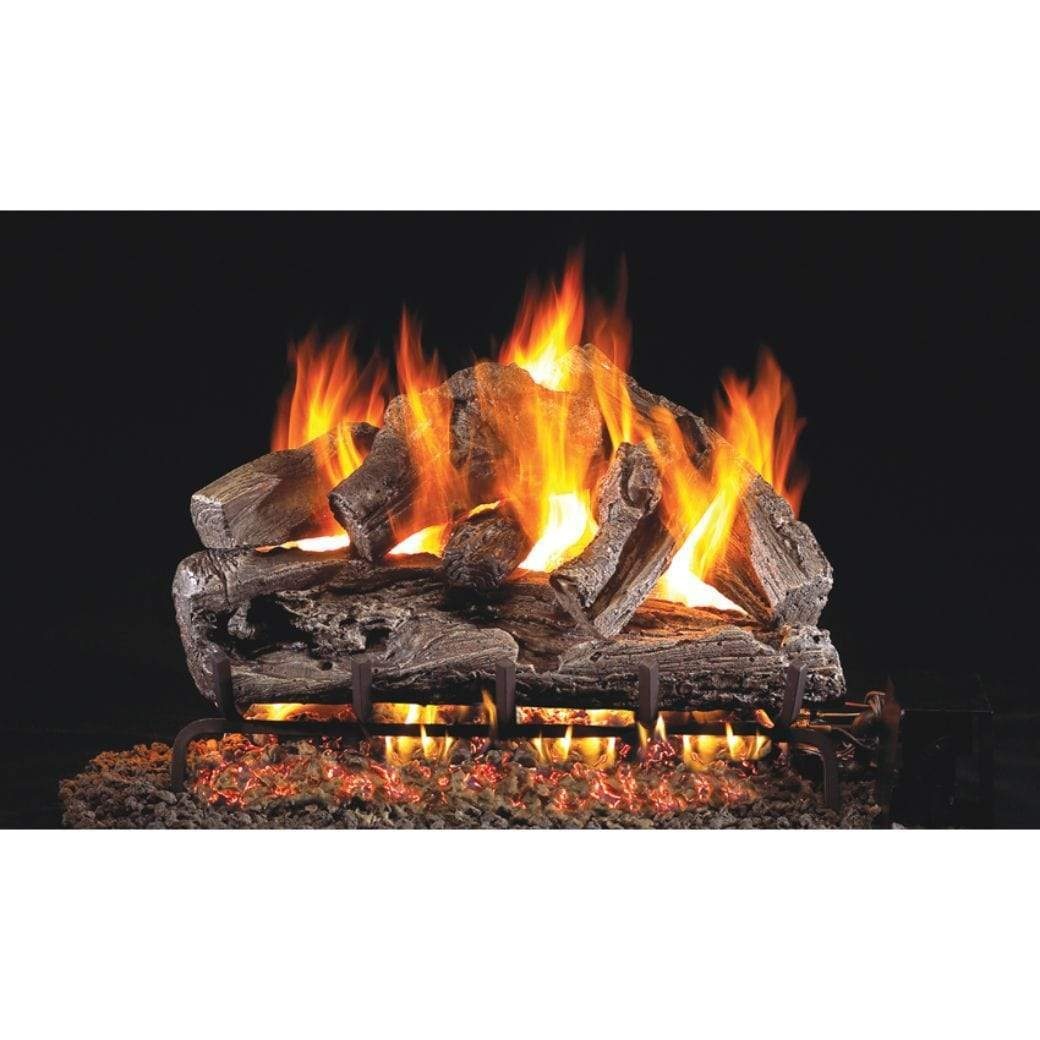
Real Fyre 30" Rugged Oak Gas Log Set
Real Fyre Rugged Oak Gas Log Set is available in 18" , 24", and 30" sizes. Since originating the gas log set some 60 years ago, Real-Fyre has grown to offer the broadest selection of log sets to enhance the home, and the most innovative technologies to safeguard the environment. Through it all, the Classic Series has withstood the test of time with traditional favorites, like the Coastal Driftwood, which will always be in style. Superior refractory ceramics ensure the logs retain their strength at high temperatures Burns efficiently while protecting natural resources and reducing pollution High definition bark and natural colors for an authentic wood look Steel rods inserted in each log provides maximum reinforcement Radiant heat while in operation and after set has been turned off Accessories available to enhance the look of your heart Peterson Real-Fyre Classic Series Gas Logs have withstood the test of time with traditional favorites, like the Rugged Oak, and by utilizing the most innovative technologies to help safeguard the environment. Their attention to log detail, log texture, and flame presentation produce elegant displays that fill any room with comfort and beauty. Real Fyre's artisans work from real wood samples to meticulously recreate the intricate bark detail and natural coloration of deeply charred wood. Real Fyre traditional gas logs are handcrafted and hand-painted to be incredibly realistic, and equally beautiful with or without a fire burning. Real Fyre Story For more than 65 years Real Fyre has been creating the most beautiful gas fire products you can buy. We build gas fire logs so authentic looking, they’re equally beautiful with or without a fire burning. And for those seeking a more contemporary look, Real Fyre also offers a wide range of stunning glass and stone designs. Nothing compares to sharing the warmth and beauty of a fire. Now you can enjoy all that with none of the hauling, soot, and ashes. That’s what a fire is meant to be. Compatible Burner Systems G4 VENTED BURNER FEATURES With dancing flames and a glowing ember bed, the G4 & GX4 are compatible with most Real Fyre® Log Styles & controls and are listed for use with Natural and Propane gas. The GX4 features a heavy-duty grate. Burners for see-thru, peninsula and island fireplaces are also available. Versatile burner with high BTU capacity and sizes up to 60? Main burner for great log presentation Ember Glow creates a realistic look Available in sizes 12 to 60 inches Compatible with all RHP control systems See our G4 See-through options On/Off Remote Option (APK-11) Variable Flame Height Remote Option(APK-17/APK-15) Electronic Pilot On/Off Remote Option (EPK-1) G45 TRIPLE BURNER FEATURES The G45 and GX45 Burner Systems are listed or ANSI Certified (with controls preassembled at the factory) and accentuate the front flame and ember bed of the log set. Compatible with most Real Fyre® log styles and control options, these burner systems are available in Natural or Propane gas and can be ordered as a see-thru, peninsula and island fireplace, or stainless steel model**. * GX45 includes a heavy-duty grate **Stainless steel model only available for the G45 burner. Versatile burner with high BTU capacity and sizes up to 60? Main burner for great log presentation An extra burner in front for additional front flame Ember Glow creates a realistic look Available in sizes 16 to 60 inches Available with ANSI certification in sizes 16?-36? Compatible with all RHP control systems See our G45 See-through options On/Off Remote Option (APK-11) Variable Flame Height Remote Option(APK-17/APK-15) Electronic Pilot On/Off Remote Option (EPK-1) G46 ANSI CERTIFIED SYSTEM FEATURES This patented system features hidden installed controls, piezo ignition and lively flames and embers with fewer BTUs (fuel consumption). ANSI Standard Certified for Natural or Propane gas. Compatible with most Real-Fyre Log styles. An efficient system that looks great and uses less gas. Main burner for great log presentation Controls are hidden in the back of the burner Ember Glow creates a realistic look Available in sizes 18 to 30inches ANSI Certified Burner All RHP control systems available On/Off Remote Option (-11) Variable Flame Height Remote Option(-17/-15) Electronic Pilot On/Off Remote Option (-1) Remote Control Options AV-18 REAL FYRE MANUAL ON/OFF VALVE WITH EXTENSION AND L-SHAPED HANDLE Light unit with a long match or lighter Adjust flame height up or down to the desired level at the level of the gas log burner SPK-26 REAL FYRE LOW PROFILE SAFETY PILOT KIT WITH REMOVABLE KNOB HANDLE Low profile system. Manual valve control. Heatshield included Maximum BTU Input - Natural Gas: 100,000 Propane: 200,000 APK-17 REAL FYRE LOW PROFILE AUTOMATIC PILOT KIT WITH BASIC TRANSMITTER AND RECEIVER The new and improved APK-17 low profile valve system maximizes flame presentation and allows adjustment of flame height with remote control. It can be used with standard vented burners G4, G45, PB, and P45. Low Profile system maximizes flame height with remote control New features include triple heat shield & new angled nipple coupling that elevates the valve for easier installation and operation Standing Pilot System Variable Flame Height On/Off Operation Remote and Manual Use Aluminum Body Valve Temperature Rated 175 degrees Kit includes: VR-1A remote control Triple heat shield APK-15 REAL FYRE VARIABLE, AUTOMATIC PILOT KIT WITH BASIC TRANSMITTER AND RECEIVER Allows adjustment of flame height and heat output with remote control. Kit includes: Decorative Wood chunk Heatshield VR-1A remote control Batteries and instructions EPK-1 REAL FYRE ELECTRONIC PILOT KIT WITH BASIC TRANSMITTER AND RECEIVER Automatic remote pilot lighting system. Features flame sensing pilot activation and no standing pilot. Remote control or manual option. Features Non-Standing flame-sensing pilot Manual Switch On/Off Optional Remote Control Battery Operation EMBER STYLE Platinum Bright Embers (PBE) Platinum Bright Embers (PBE) are catalytic embers for your vented gas fireplace or log set. When placed on top of existing mineral wool ember beds, the catalytic embers combust unburned fuel from the burner to provide a dynamically more realistic looking ember. In addition to creating a bright flickering appearance like that of real wood ember beds, these embers radiate broadband infrared heat thus creating a warmer fire and reducing the formation of soot on gas logs. Downloads Rugged Oak Log Placement Instructions APK-17 Manual SPK-26 Pilot Kit APK-15P with VR-1A Remote Instructions EPK-1 Manual G4 Series Burner Manual G45 Series Burner Manual G46 Burner Manual
Brand: Real Fyre
Category: Home & Garden > Fireplace & Wood Stove Accessories > Log Racks & Carriers > Firewood Carts